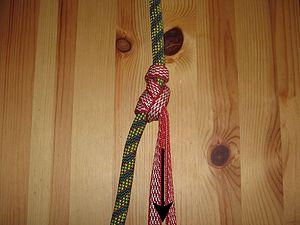
Un bloqueur, ou plus spécifiquement une poignée bloquante, est un instrument utilisé par les alpinistes, les spéléologues, ainsi que les professionnels travaillant en grande verticalité, pour remonter le long d'une corde fixe. Il est typiquement conçu pour des cordes de diamètre compris entre 8 et 13 mm.
Le nœud de Prusik ou de Prussik est un nœud autobloquant symétrique.